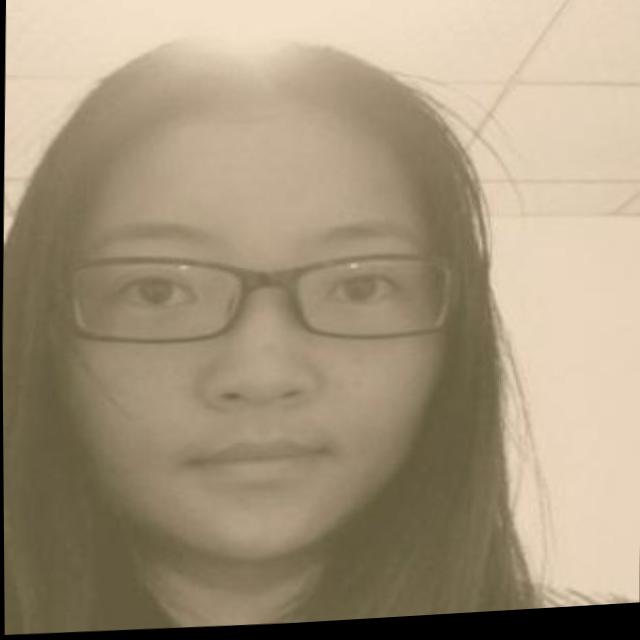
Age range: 21-44